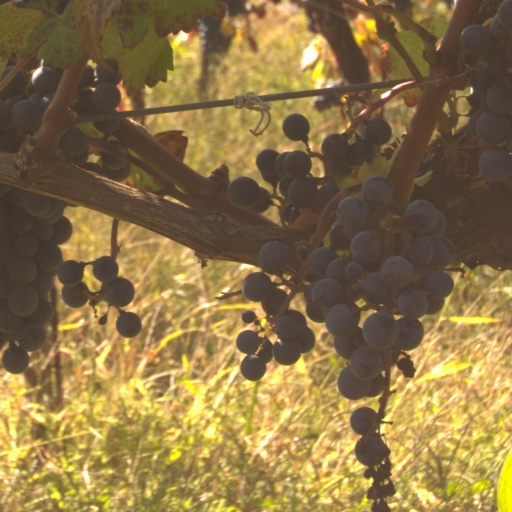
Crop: grape